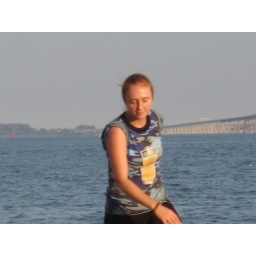
Katy hidden in the water with her blue camo.